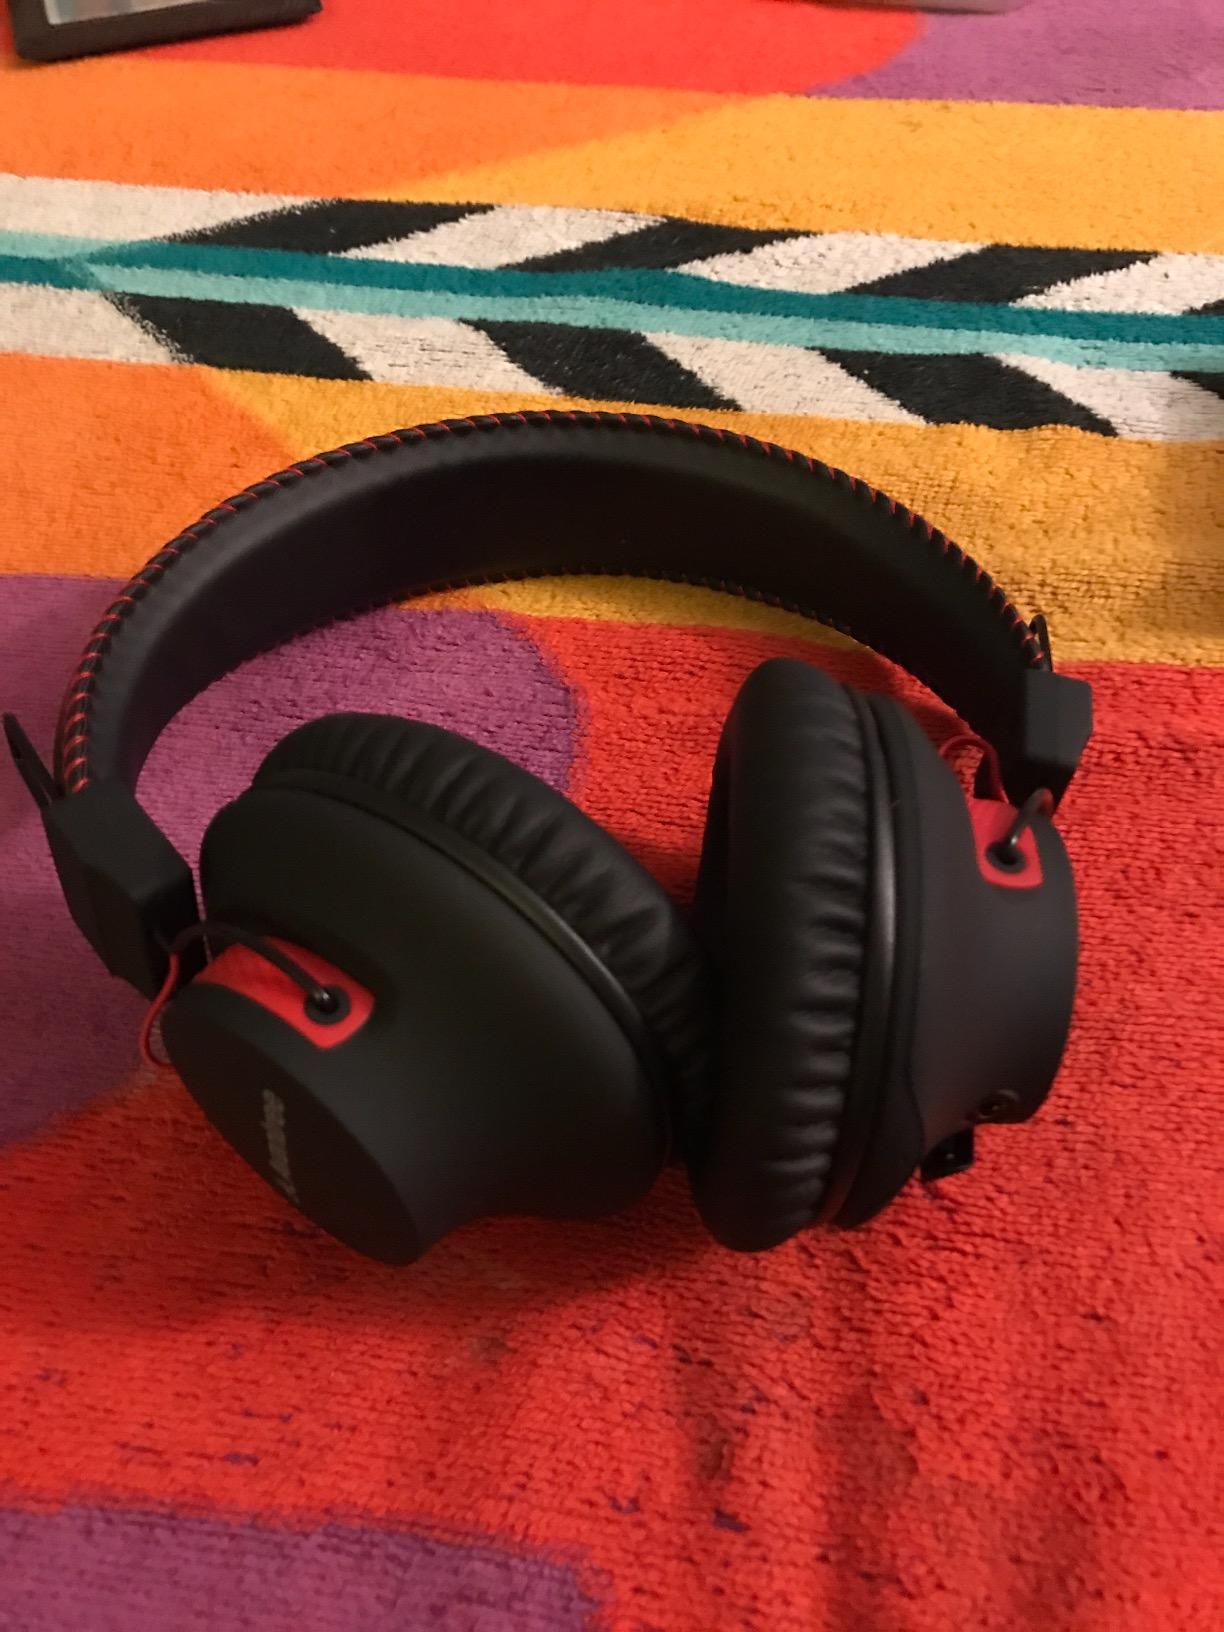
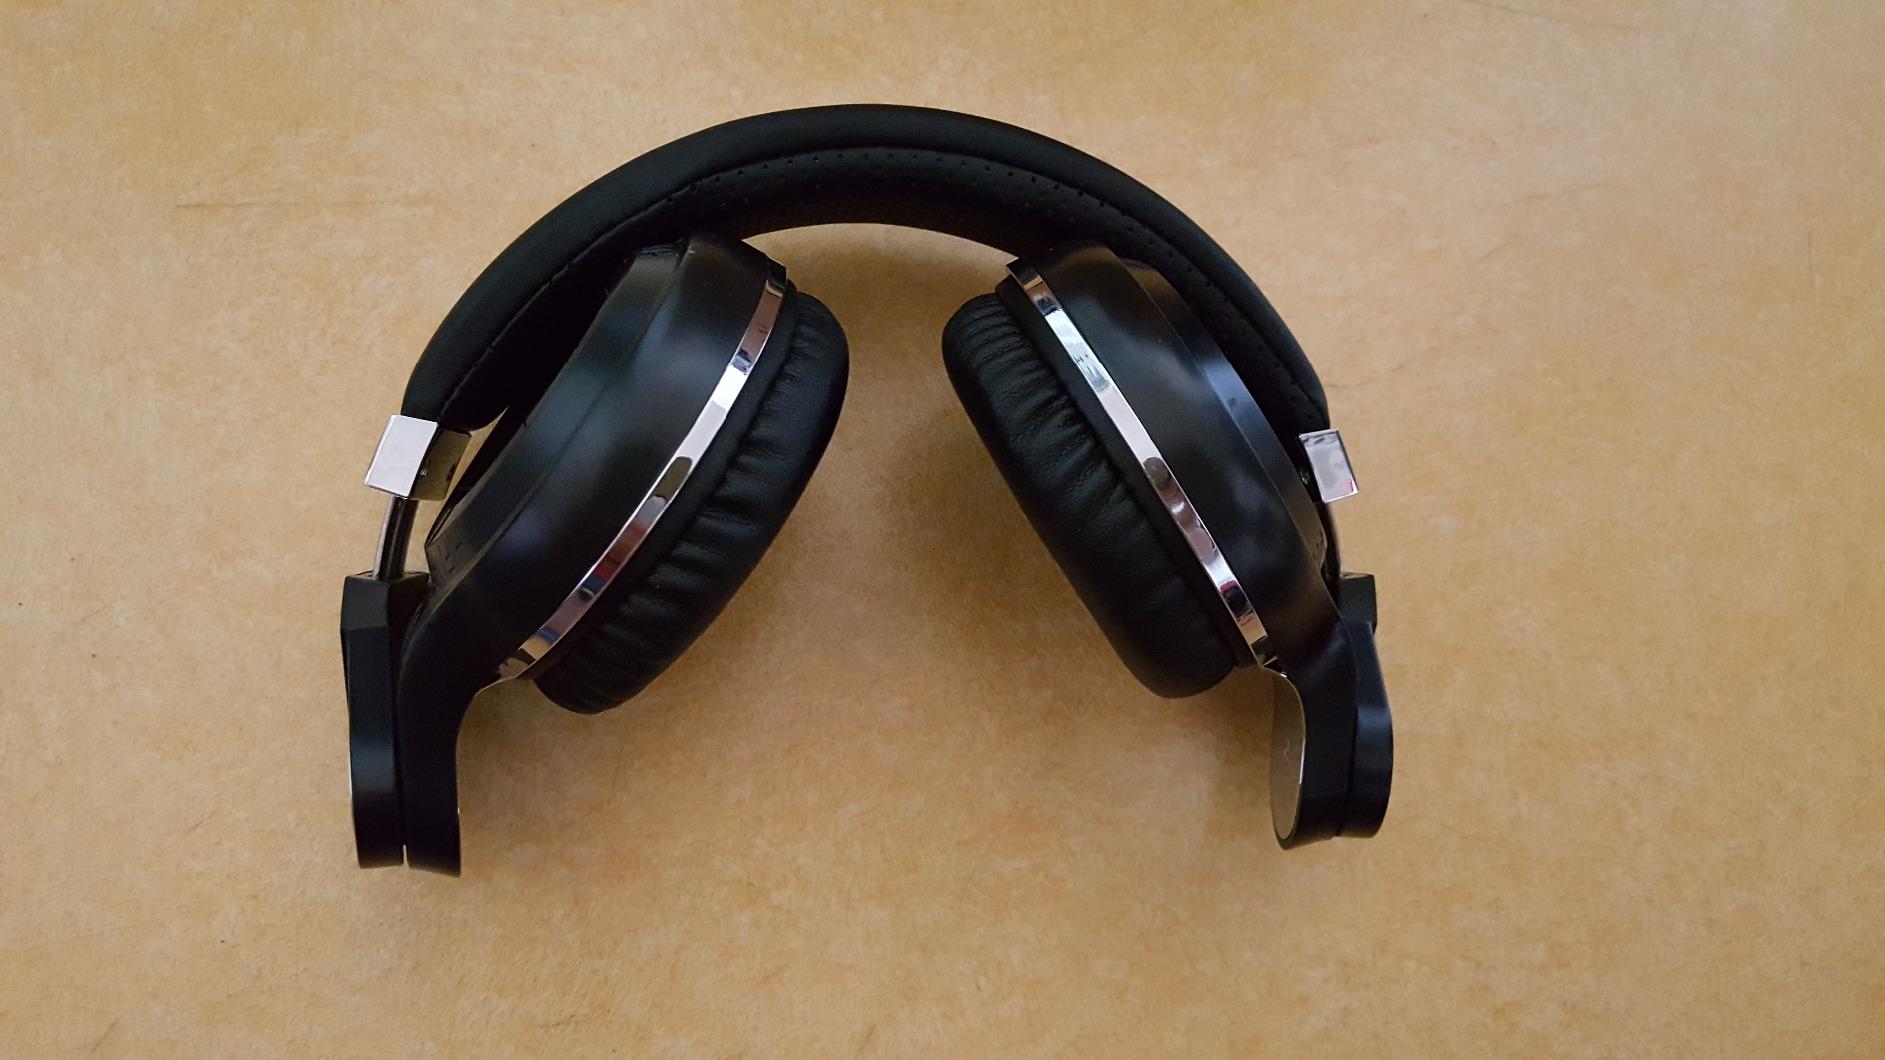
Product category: headphones
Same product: no